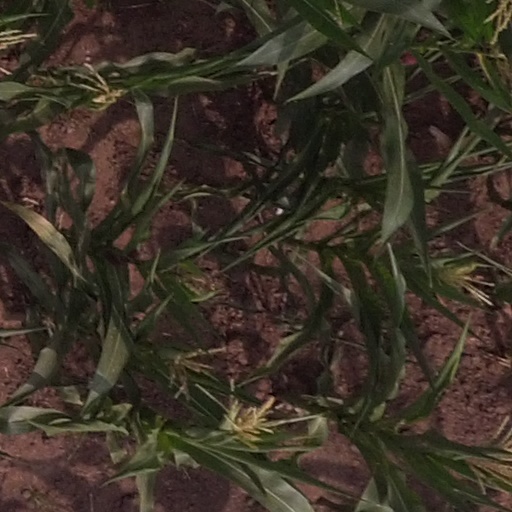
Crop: maize; corn